Schreckhorn

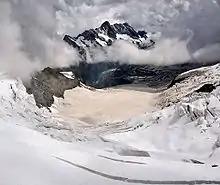
View of the Schreckhorn from the Eismeer station on the Jungfraujoch railway

The first ascent was on 16 August 1861 by Leslie Stephen, Ulrich Kaufmann, Christian Michel and Peter Michel. Their route of ascent, via the upper Schreck Couloir to the Schrecksattel and then by the south-east ridge, was the normal route for the following fifty years, but is now seldom used.